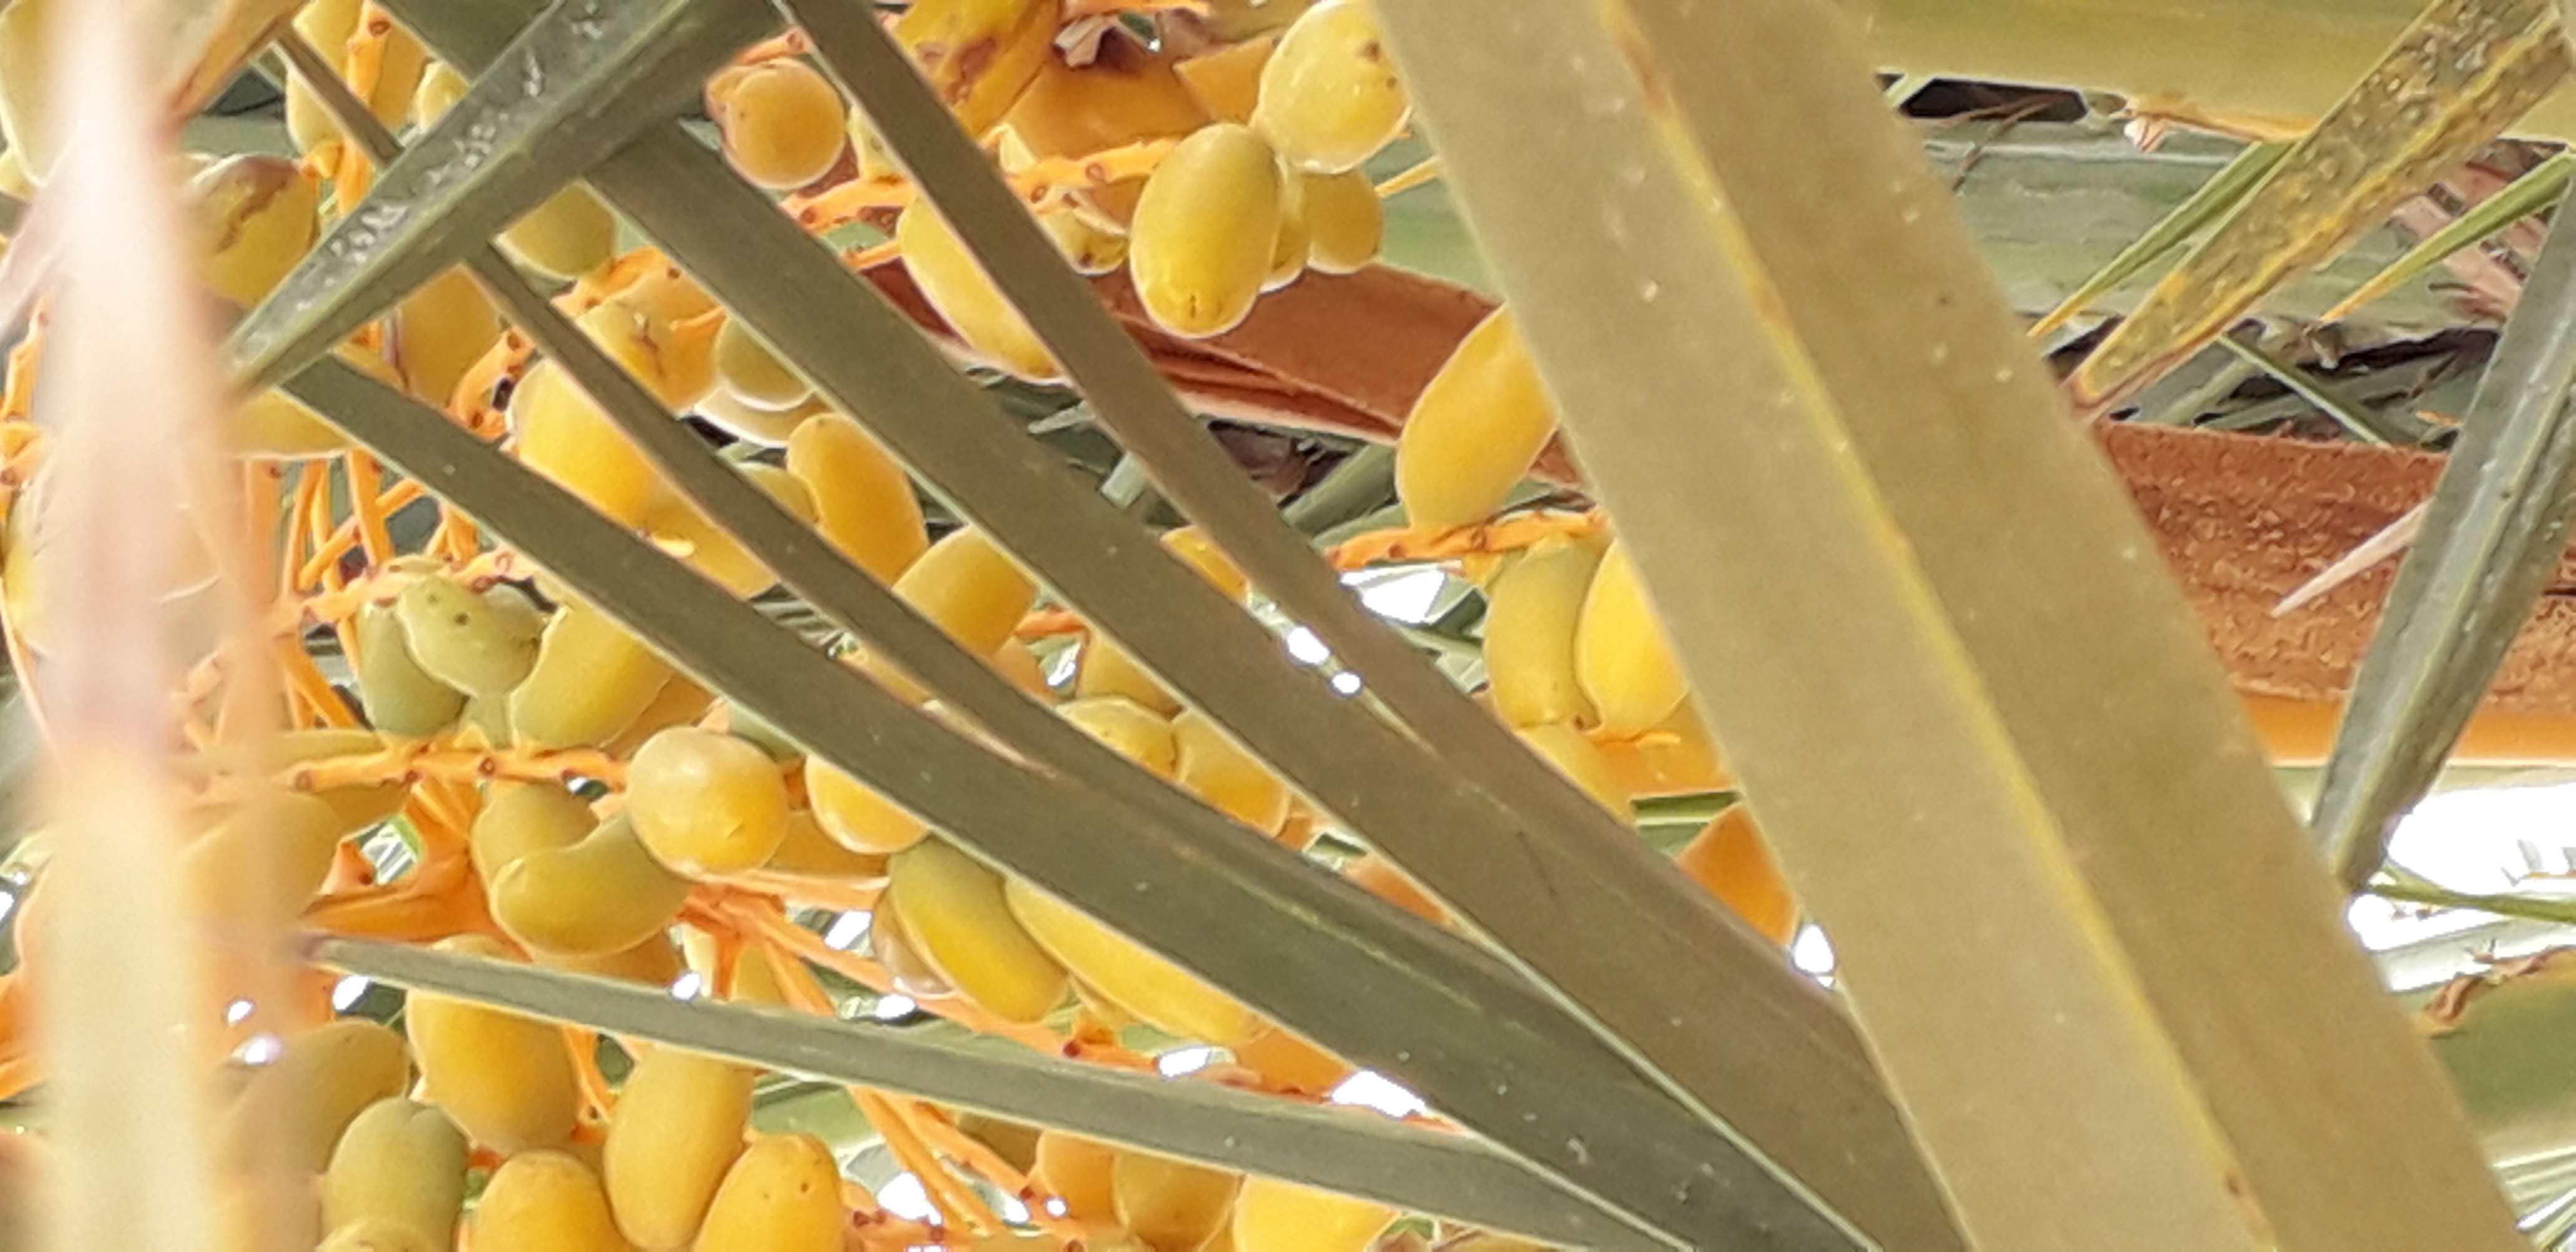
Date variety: kholt